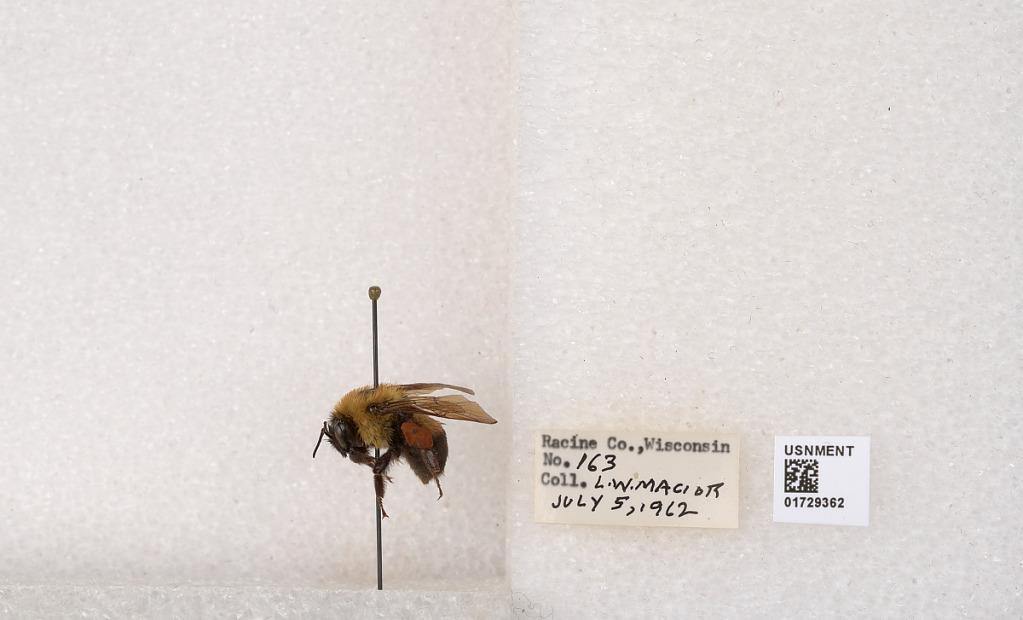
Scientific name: Bombus (Separatobombus) griseocollis (De Geer)
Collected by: L. Macior
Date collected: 1962-7-5
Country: United States
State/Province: Wisconsin
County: Racine
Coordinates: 42.7299, -87.8123